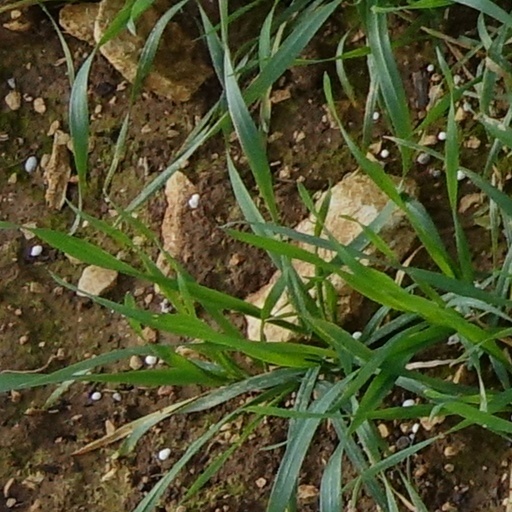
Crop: wheat